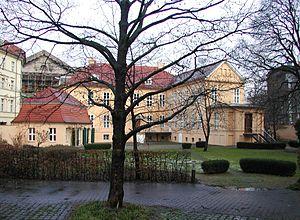
La Maison Magnus est une maison berlinoise du quartier de Mitte, construite il y a plus de 250 ans. Ce monument classé a été au XIXᵉ siècle le domicile et le laboratoire du physicien Heinrich Gustav Magnus. Magnus y a organisé en 1845 le premier colloque de la Deutsche Physikalische Gesellschaft.